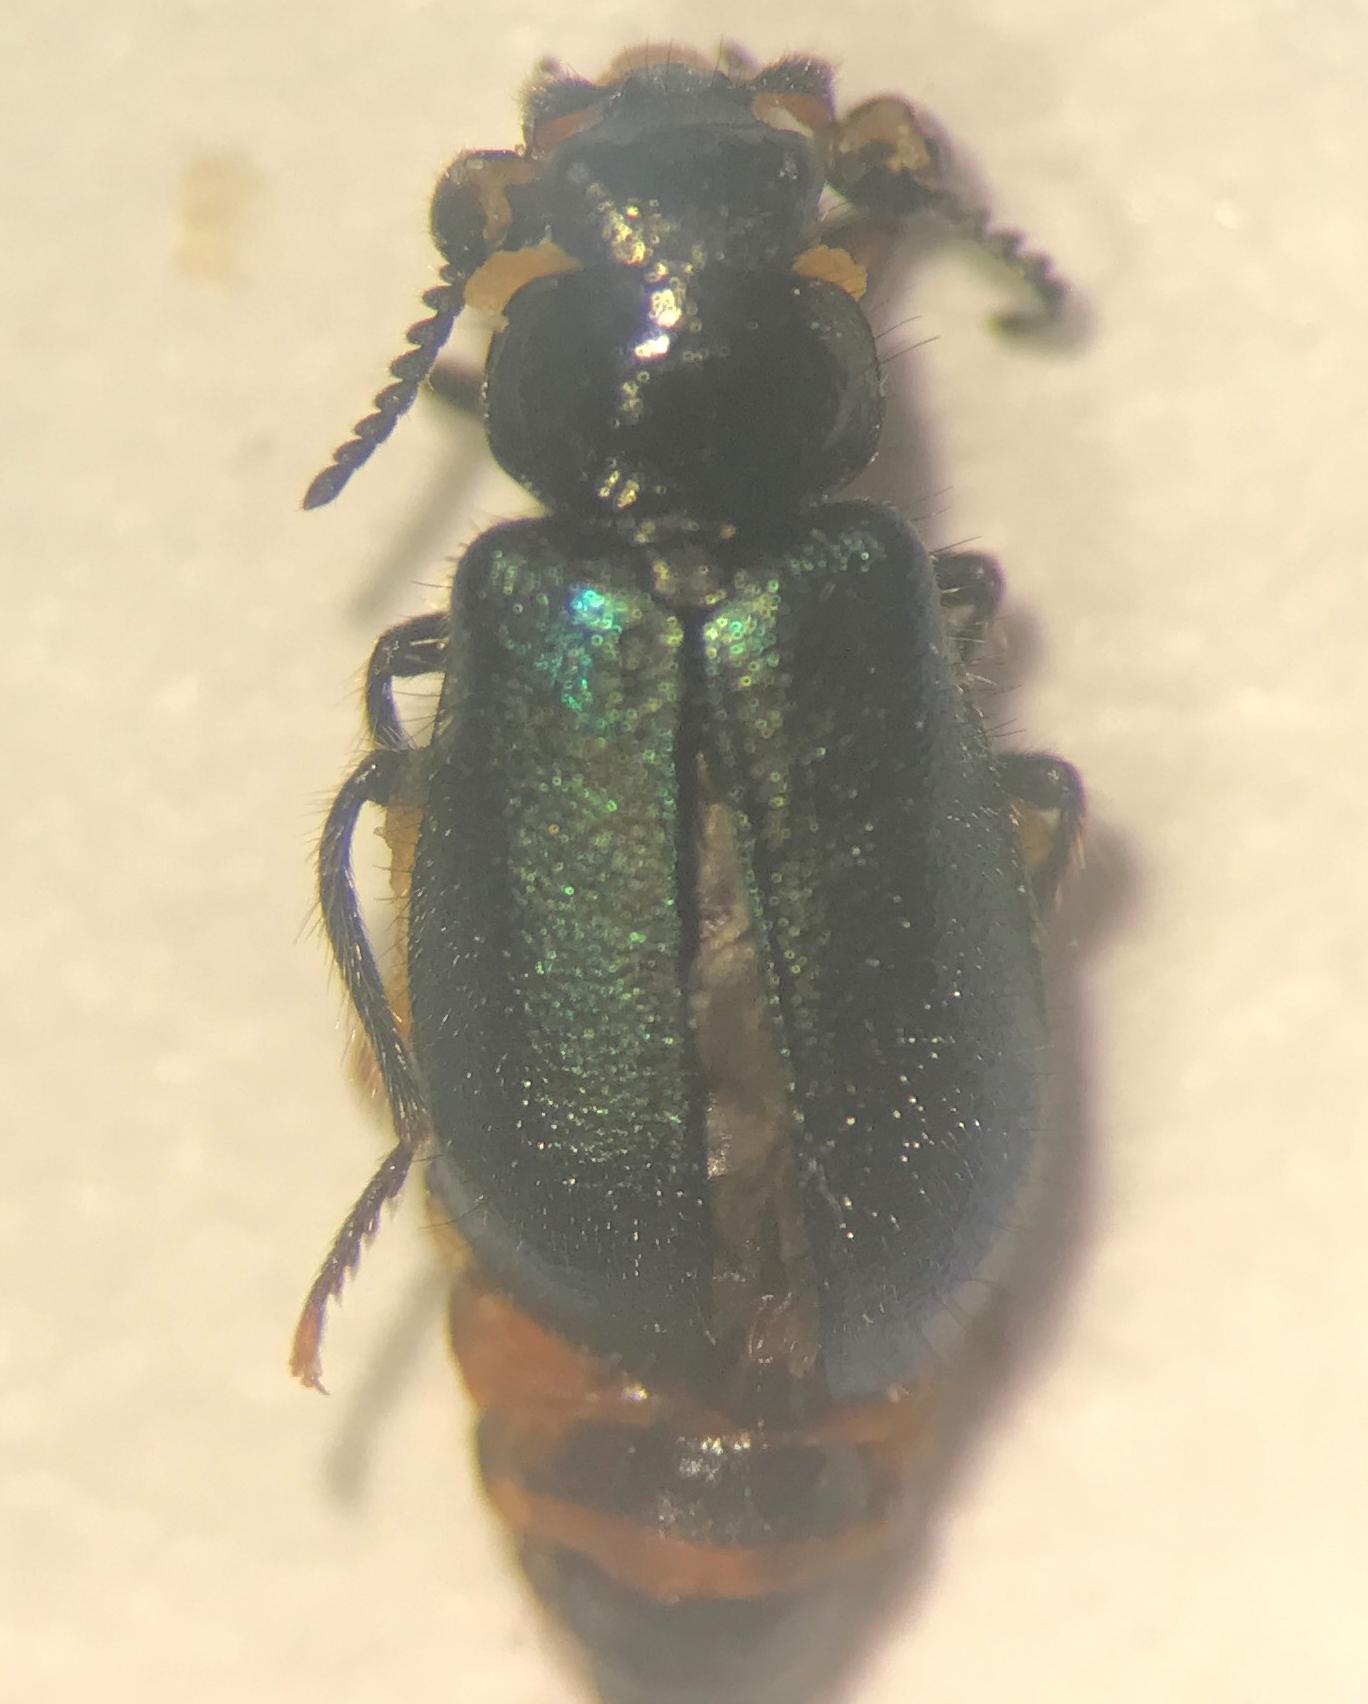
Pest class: predators